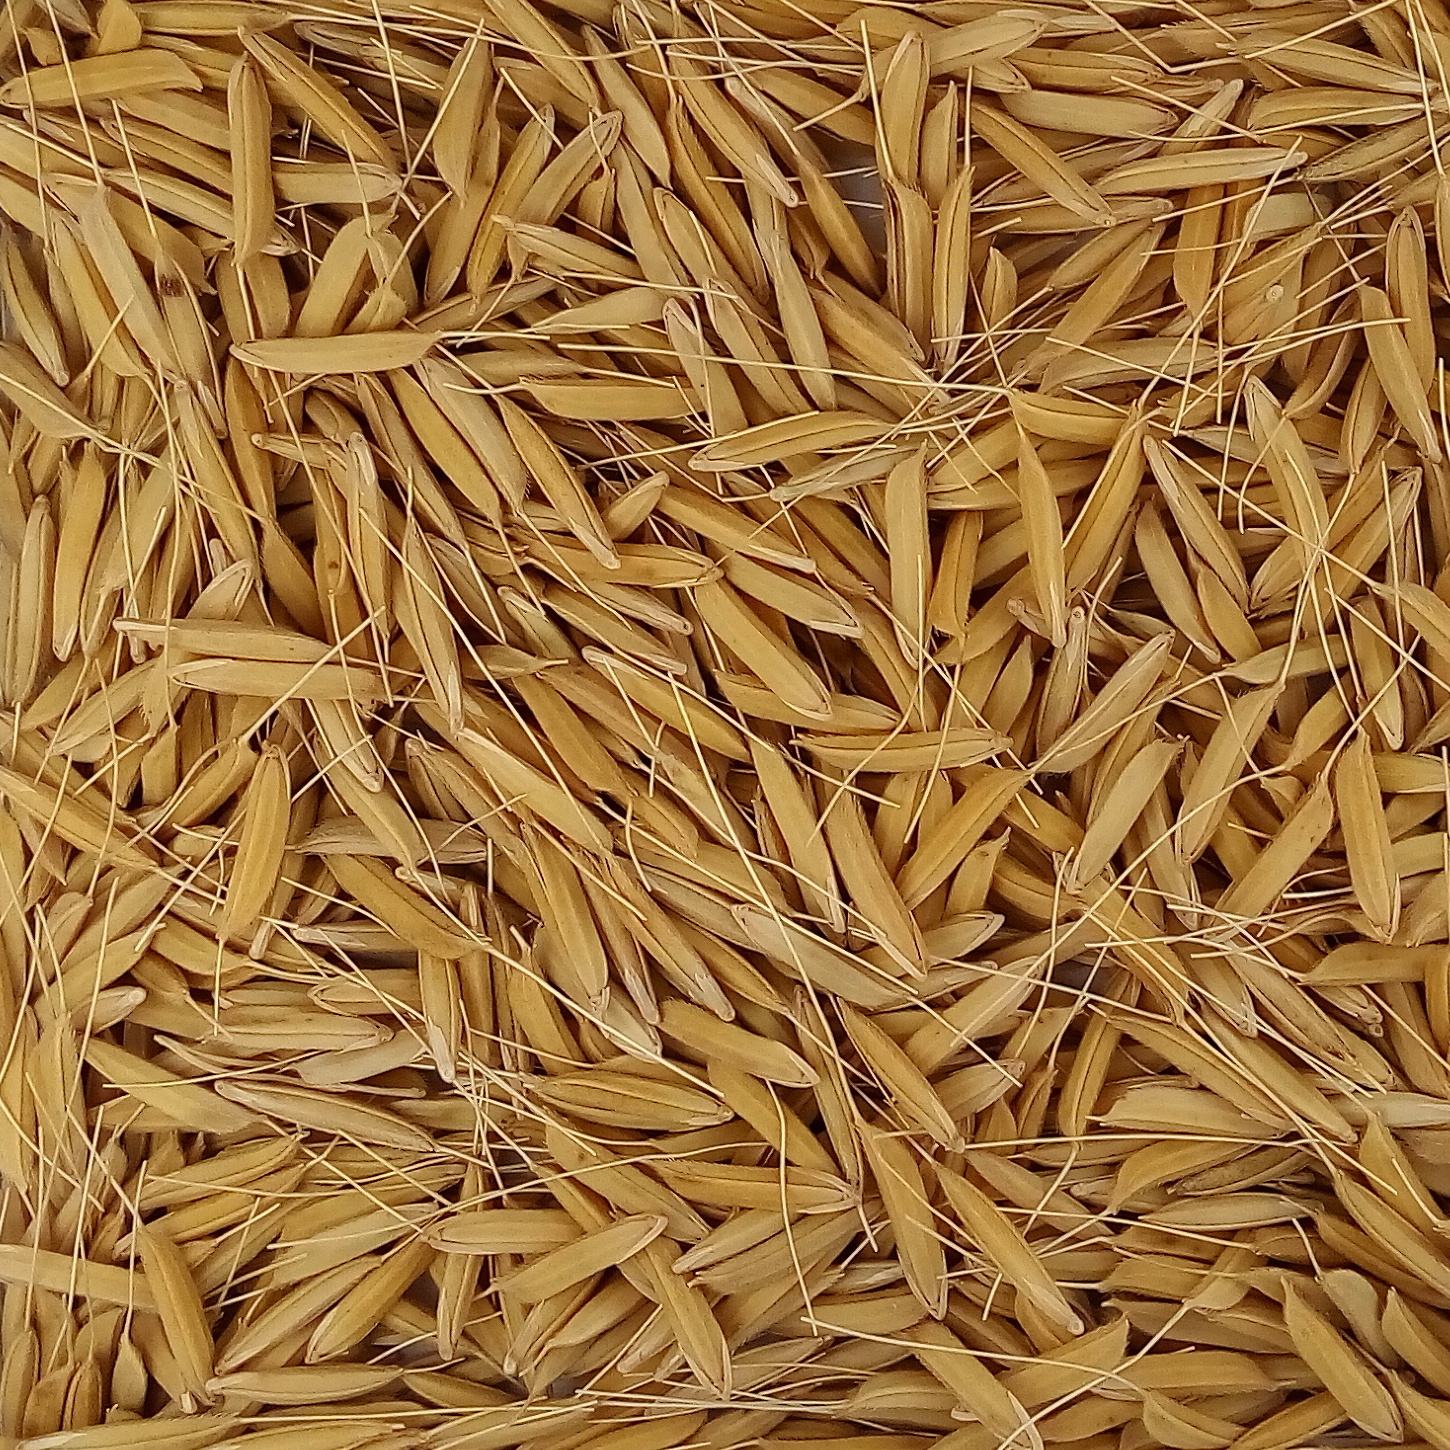
Rice seed variety: 1637